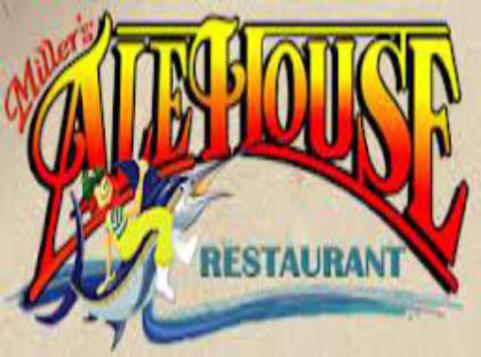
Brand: miller's ale house
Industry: Food